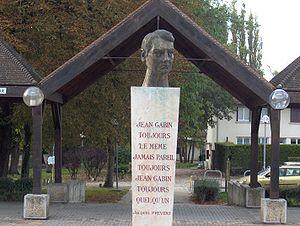
Jean Gabin est un acteur français, né le 17 mai 1904 à Paris et mort le 15 novembre 1976 à Neuilly-sur-Seine.
Cet article recense les œuvres d'art dans l'espace public du Val-d'Oise, en France.